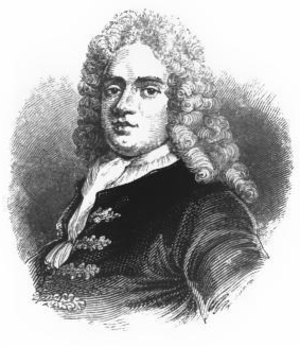
Le fusil à tourelle est un autocanon primitif, inventé en 1718 par le britannique James Puckle